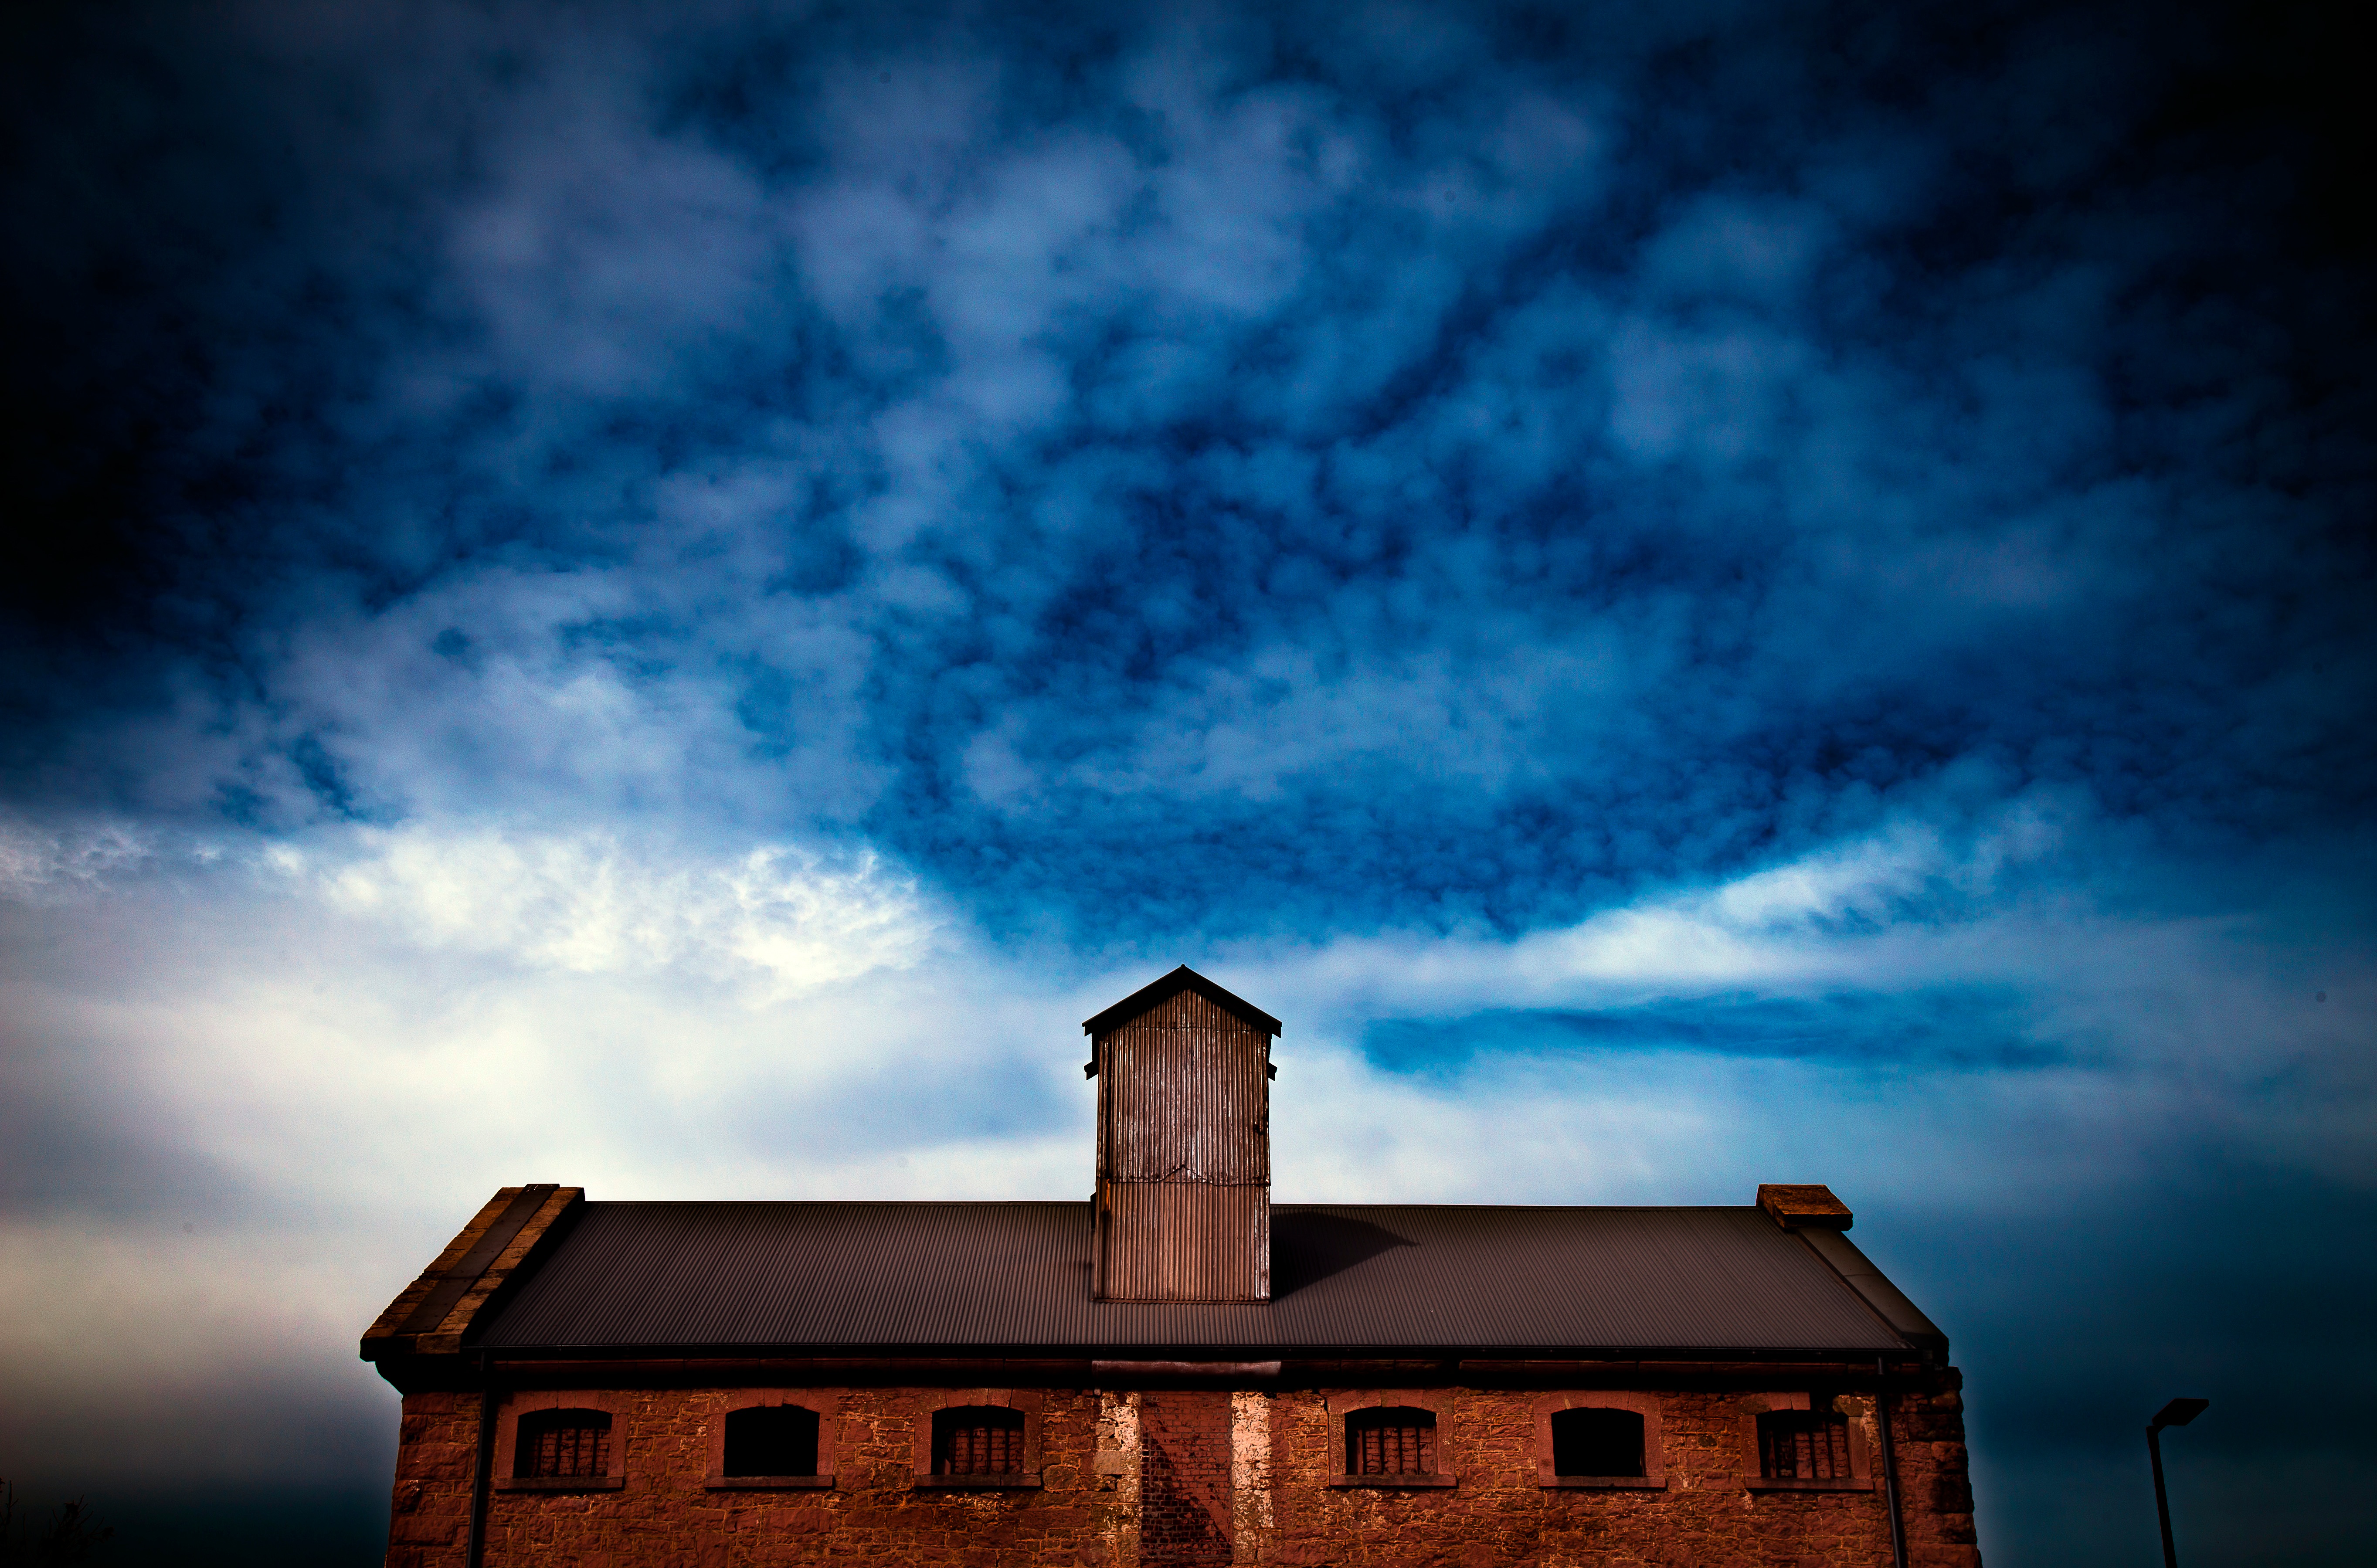
light, cloud, sky, sunset, night, sunlight, morning, dawn, atmosphere, dusk, evening, reflection, darkness, blue, meteorological phenomenon